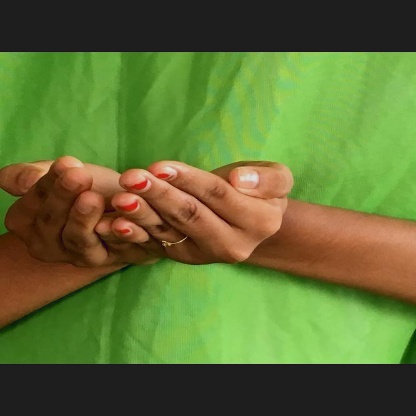
Mudra: Pushpaputa